Afyonkarahisar

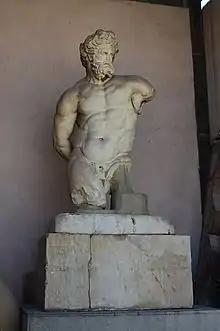
Statue of Zeus at Afyonkarahisar Archaeological Museum in Afyonkarahisar, Turkey

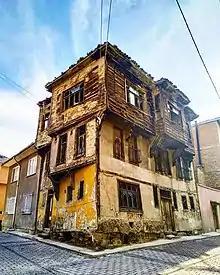
An old mansion in the historic part of Afyonkarahisar

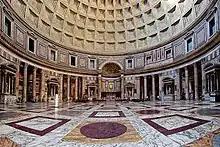
Pantheon, Rome. White Docimian marble is used on the floor and some of the columns such as the two protruding columns of the main apse. The white Docimian color on the floor is very dominant.

The top of the rock in Afyon has been fortified for a long time. It was known to the Hittites as Hapanuwa, and was later occupied by Phrygians, Lydians and Achaemenid Persians until it was conquered by Alexander the Great. After the death of Alexander the city (now known as Akroinοn (Ακροϊνόν) or Nikopolis (Νικόπολις) in Ancient Greek), was ruled by the Seleucids and the kings of Pergamon, then Rome and Byzantium.